Ralph Kohl

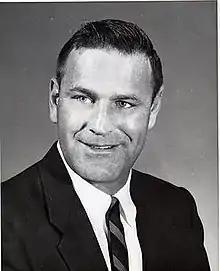

Ralph Anson Kohl (August 21, 1923 – June 11, 1997) was an American football player, coach and scout. He played at the tackle position on the University of Michigan's undefeated 1947 and 1948 football teams. He signed to play with the Baltimore Colts, but a knee injury prevented him from playing in the NFL. He was an assistant football coach at Eastern Michigan University (1952–1954) and a head coach at Franklin College (1955–1956) and Eastern Illinois University (1957–1964). From 1964 until his retirement in 1993, Kohl worked as a professional football scout. He was considered the top scout in the BLESTO NFL scouting combine in the 1960s and 1970s and served as the head scout for the Minnesota Vikings for two decades.